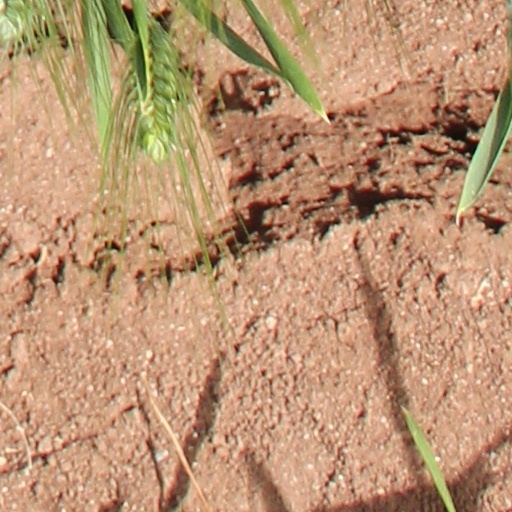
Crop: wheat